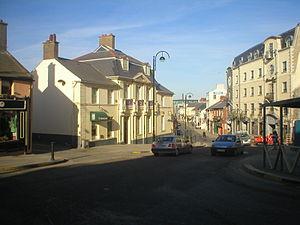
Balbriggan est une ville du comté de Fingal en République d'Irlande.